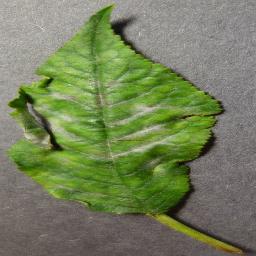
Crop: cherry
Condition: (including_sour)_powdery_mildew